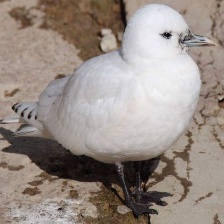
Species: IVORY GULL
Scientific name: PAGOPHILA EBURNEA